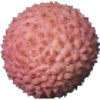
Label: lychee